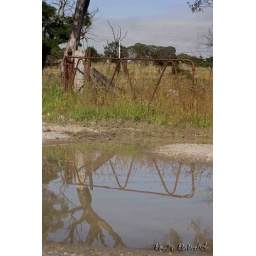
Good light and a clear sky created a great reflection in this muddy puddle. Found on the way to Mudgee